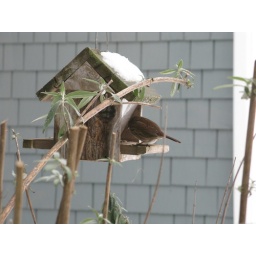
Some birds around the house